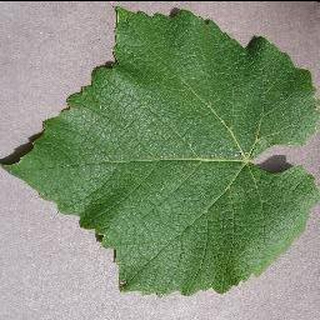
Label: healthy_grape